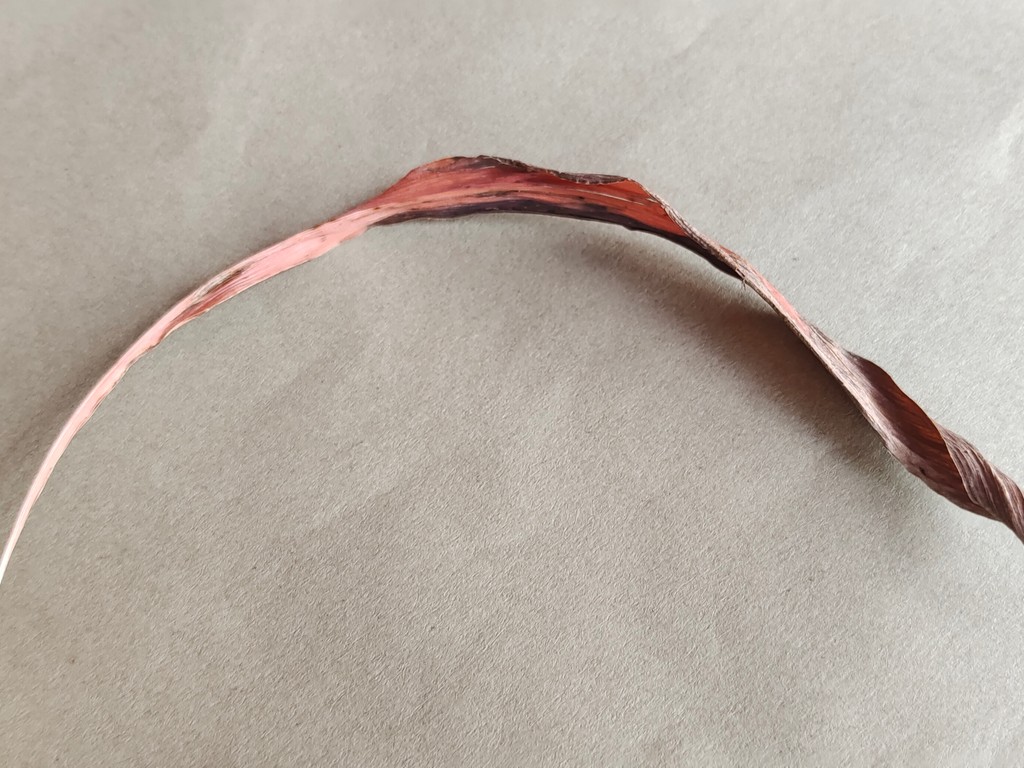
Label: Dried